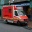
Label: ambulance